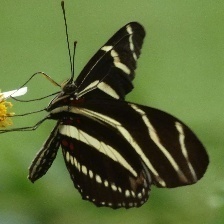
Species: ZEBRA LONG WING